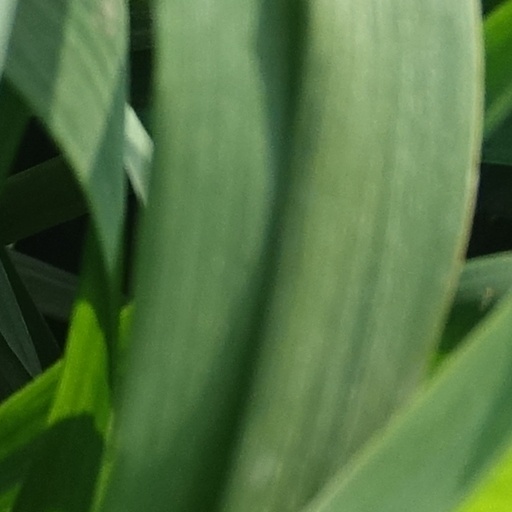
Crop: wheat